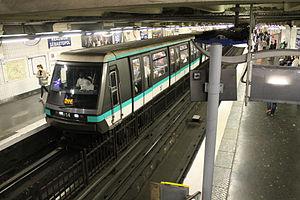
Roger Tallon est un designer français, né le 9 mars 1929 à Albi et mort le 20 octobre 2011 à Paris, considéré comme le père du design industriel français.
Le MP 89 est un matériel roulant sur pneumatiques utilisé dans le métro de Paris. À partir de 1997, il a équipé la ligne 1 en conduite manuelle ; depuis 1998, il équipe la ligne 14 en version intégralement automatique. Ce matériel à l'esthétique nouvelle a été dessiné par Roger Tallon. Il intègre plusieurs nouveautés, en particulier l'intercirculation entre les voitures, expérimentée sur le prototype Boa puis le MF 88, et l'ouverture automatique des portes à chaque arrêt.